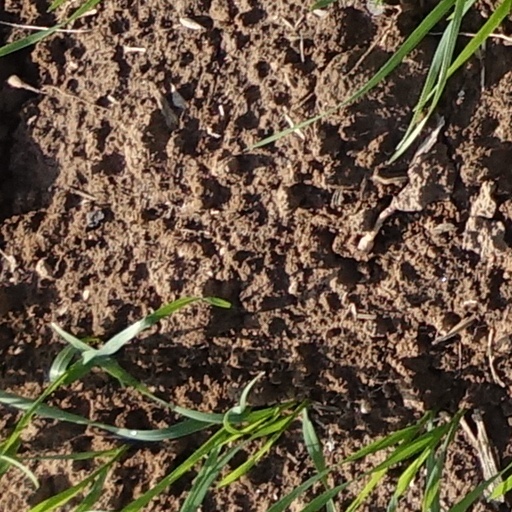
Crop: wheat